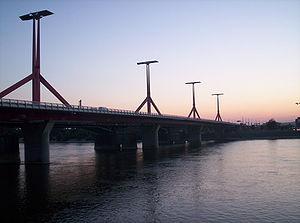
Cette liste contient les ponts présents sur le Danube.
Le pont Rákóczi est un pont de Budapest.